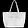
Label: Bag